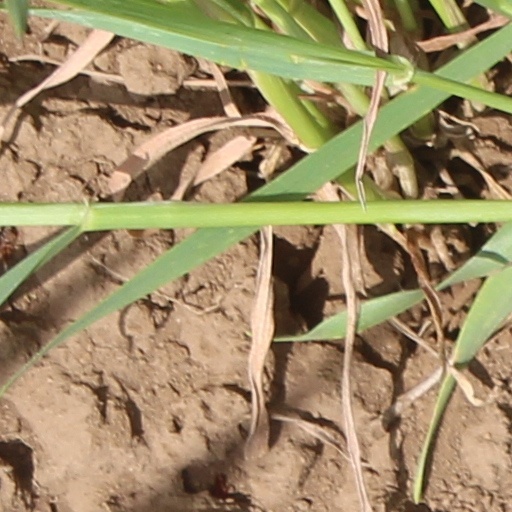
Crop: wheat